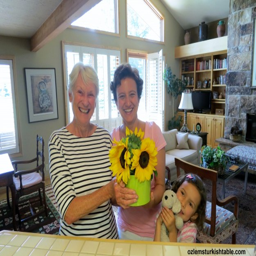
precious time spent with dear friends ; and i loved these sunflowers